List of Vikings and Vikings: Valhalla characters

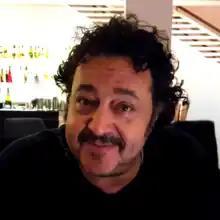
Ivan Kaye

Ruler of one of England's ancient kingdoms and the first to be attacked by Ragnar. Father of Princess Judith, Aethelwulf's wife, and grandfather of Princes Aethelred and Alfred. Based on the historical King Ælla of Northumbria. He killed Ragnar by throwing him into a pit of snakes and was executed by Bjorn as retribution for Ragnar's death.